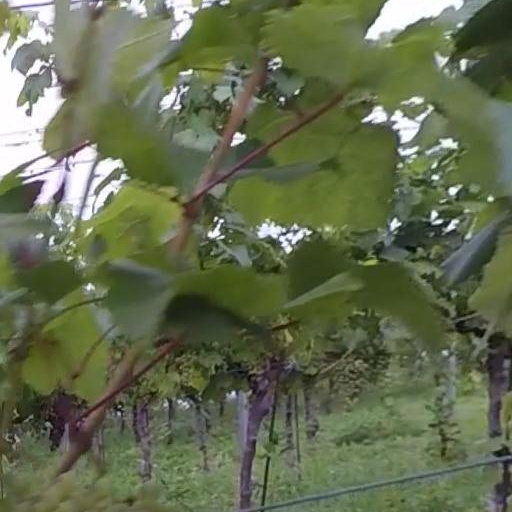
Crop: grape